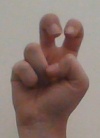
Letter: toot